Stefan Nemanja

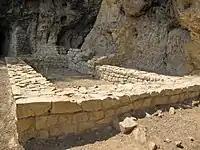
Remains of the cave monastery church of St. Archangel Michael on a cliff at the foot of Ras fortress. According to folk legend, Nemanja was imprisoned in this cave.

The Byzantines also had success in a campaign in Italy where they captured an important seaport on the west coast of the Adriatic, Ancona. Venice, which had previously turned to Byzantium for help during the conquest of Friedrich Barbarossa in northern Italy, changed its attitude towards the Byzantines for fear of losing the Adriatic. It approached Hungary as a natural ally against the Byzantines. At the same time, they began to work among the Serbs, especially in Serbia, in order to rebel against Byzantium.